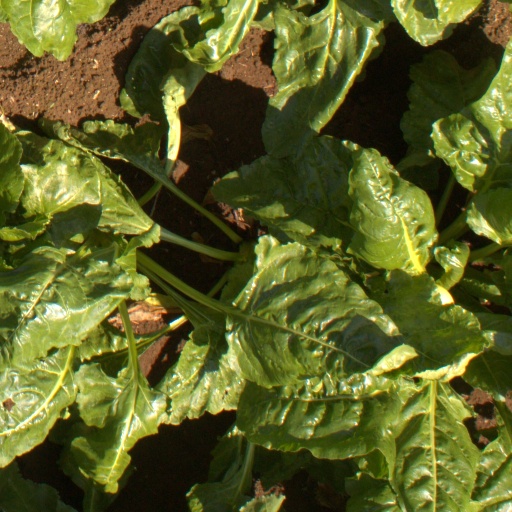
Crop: sugar beet